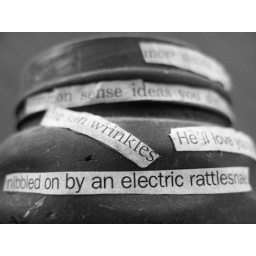
bottle painted black and decorated with newsprint by my daughter when she was ~ 15... for macromondays &amp;quot;memories&amp;quot; challenge...